Blackbox (novel)

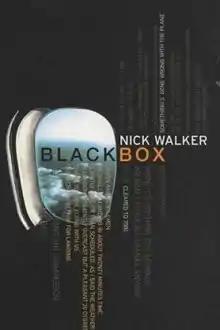
First edition

A major theme of the book is the six degrees of separation, the theory that people are linked by a surprisingly small number of connections.